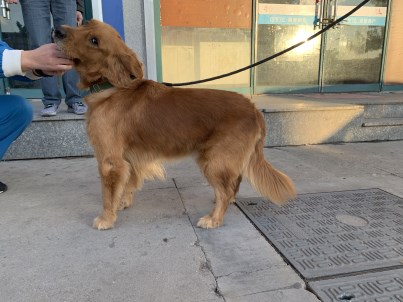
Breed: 5355-n000126-golden_retriever